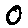
Label: 0